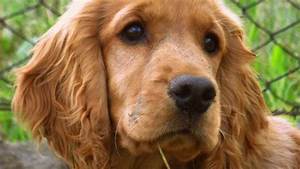
Label: cane